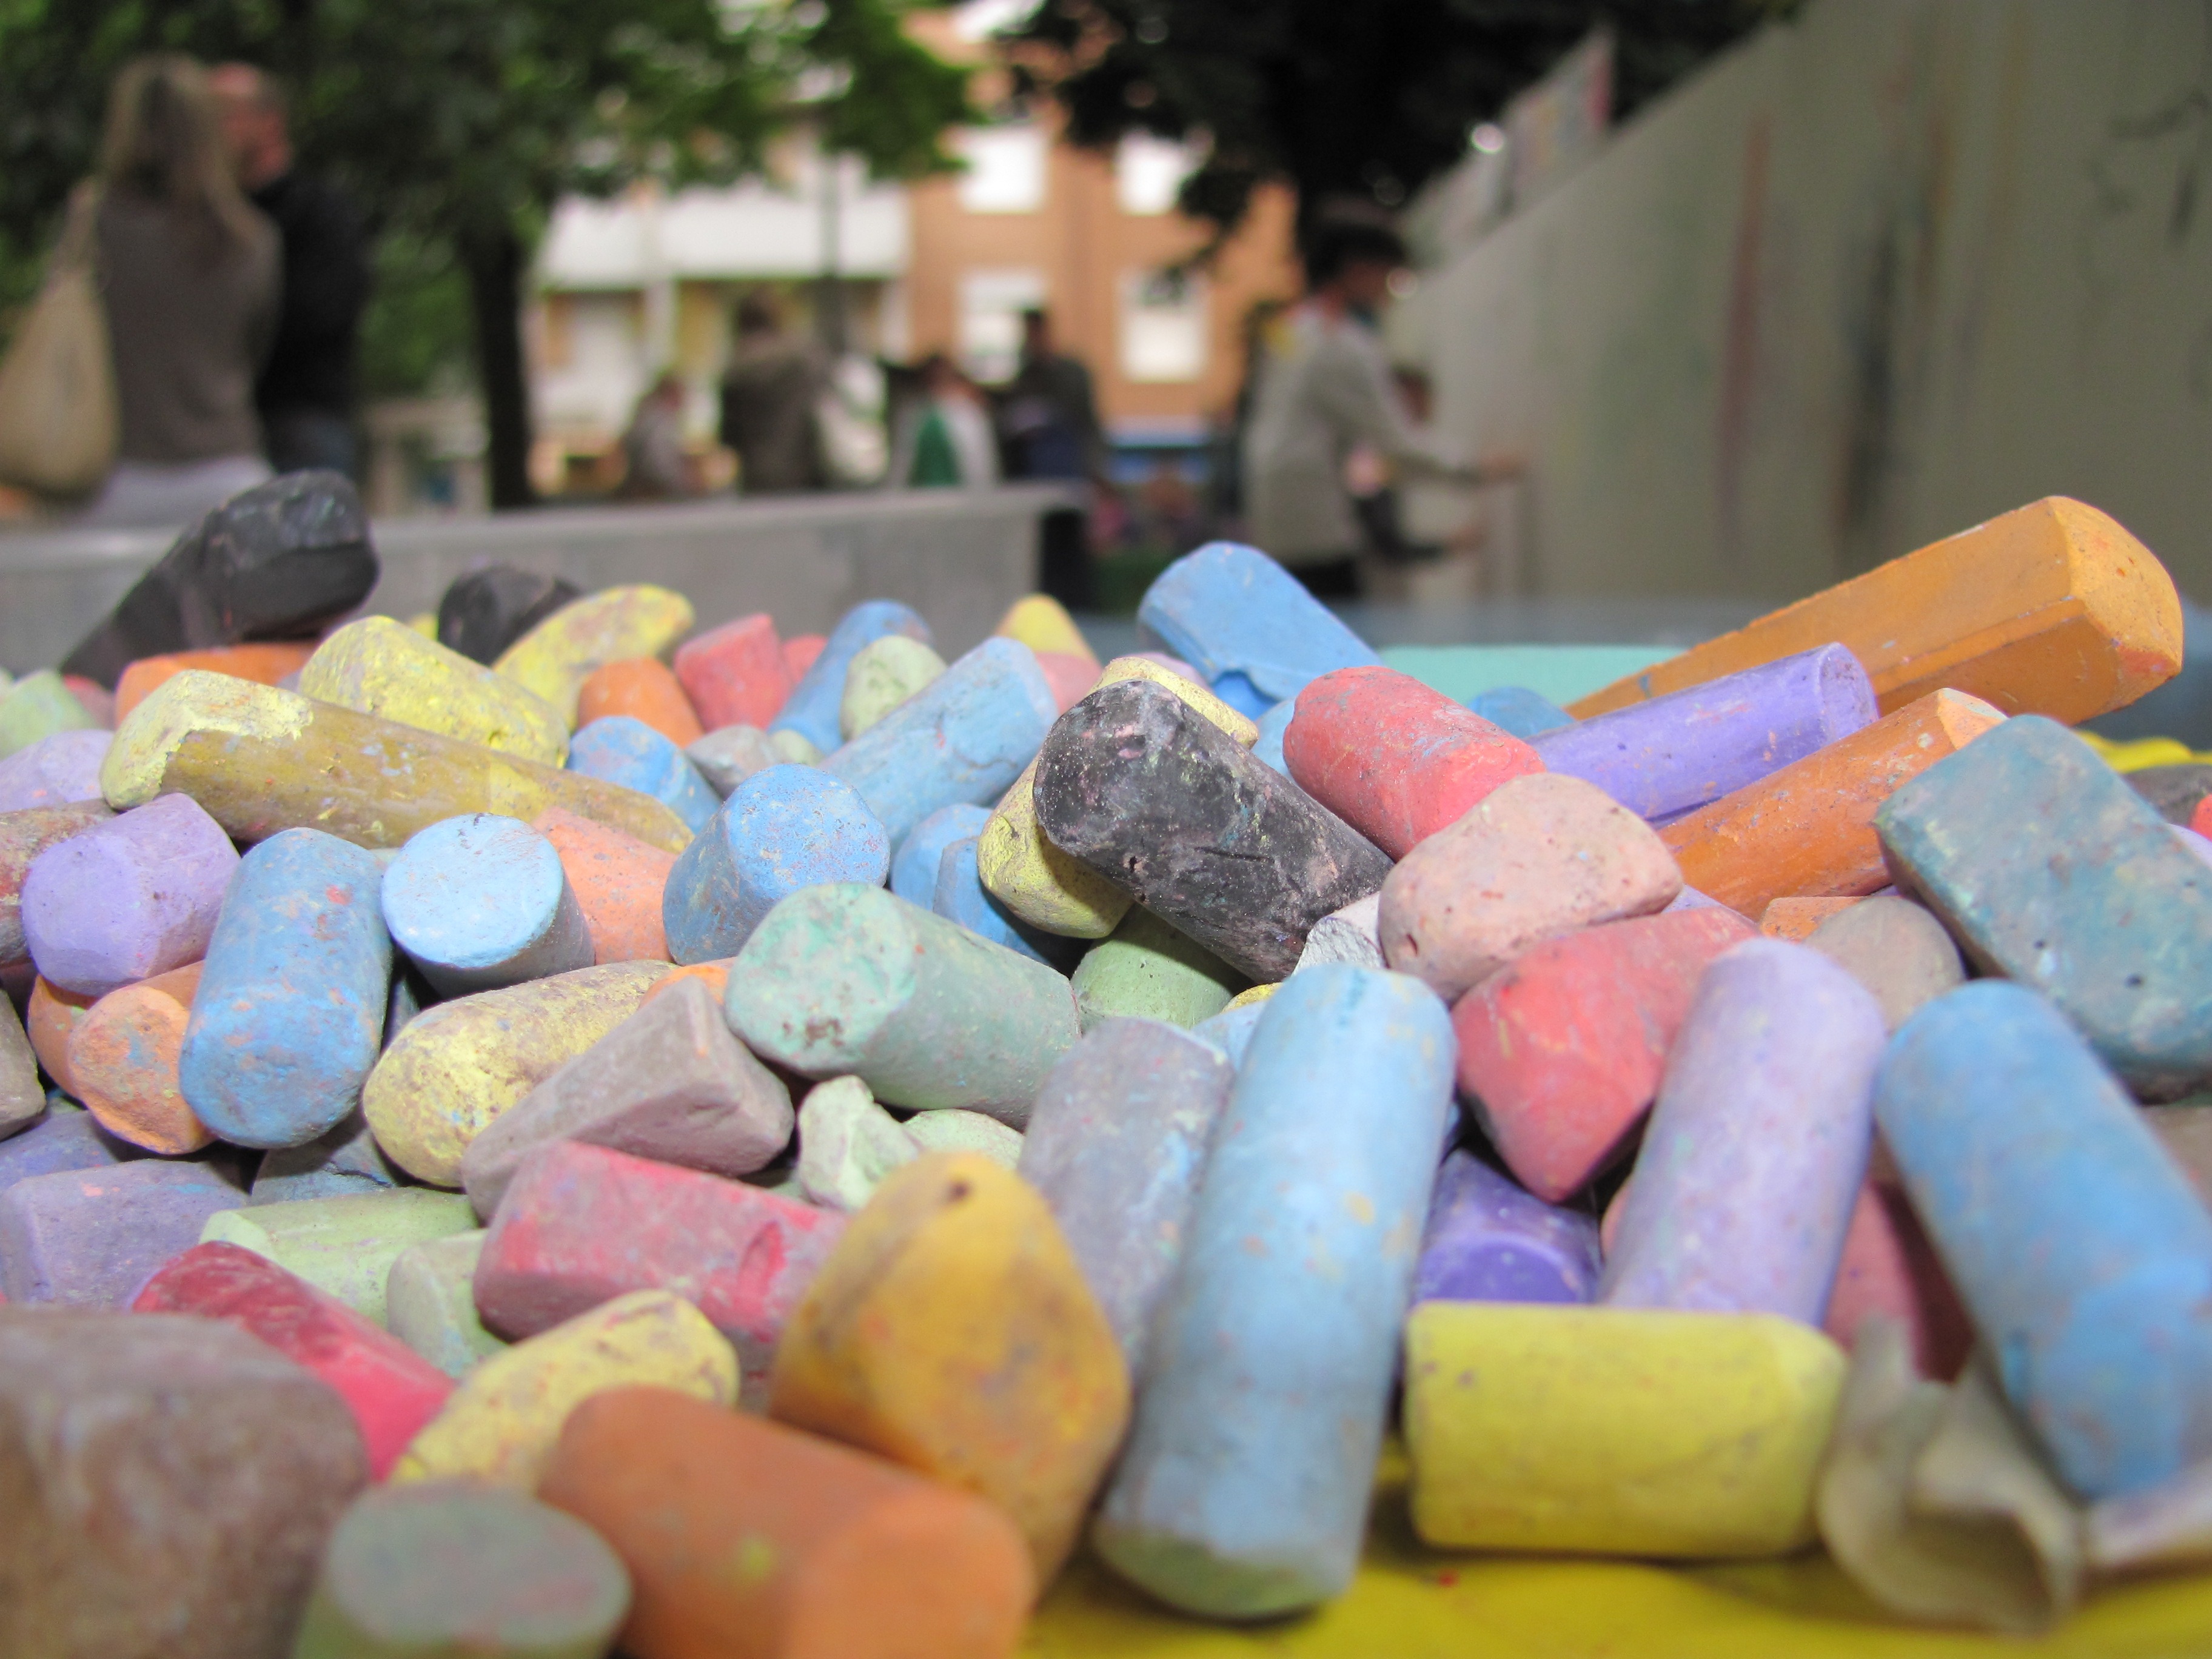
food, color, paint, colorful, colors, charcoal, artists, chalks, blackboard chalks